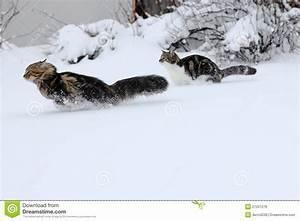
cat